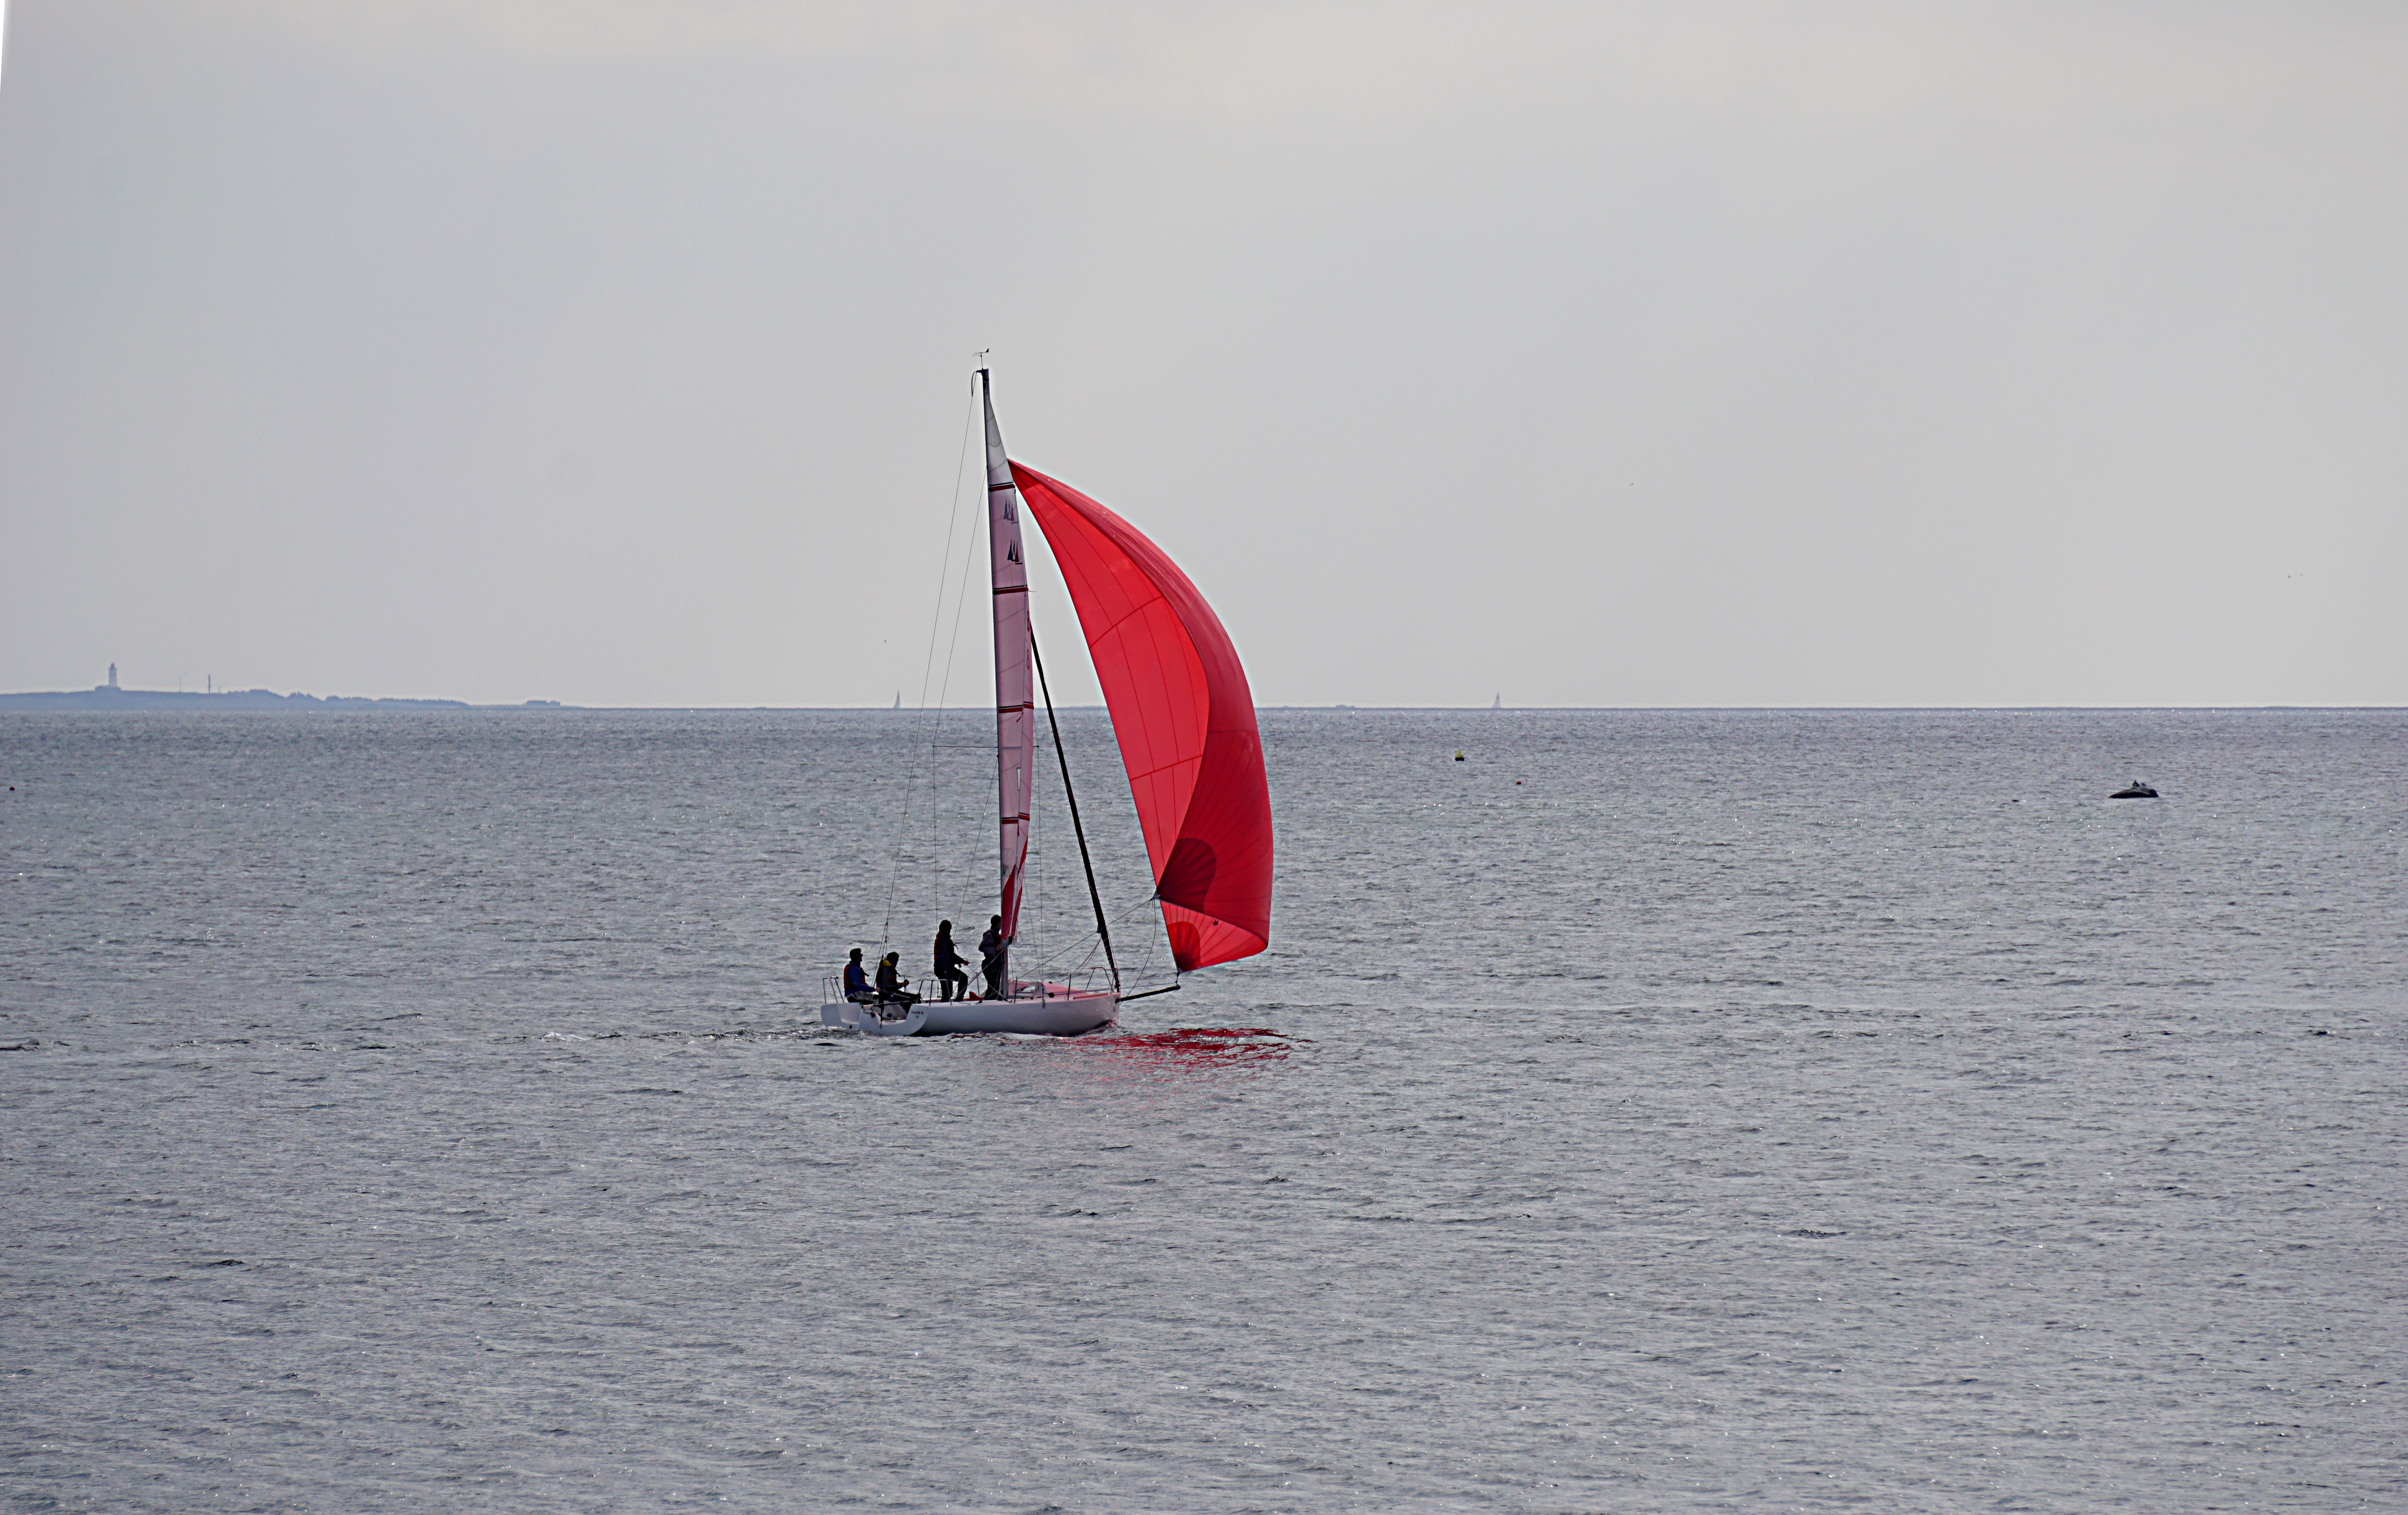
sea, water, ocean, boat, wind, vehicle, mast, sailing, marina, sailboat, sail, navigation, maritime, watercraft, sailing boat, sailing ship, sailing boats, hobbies, mats, windsports, dinghy sailing